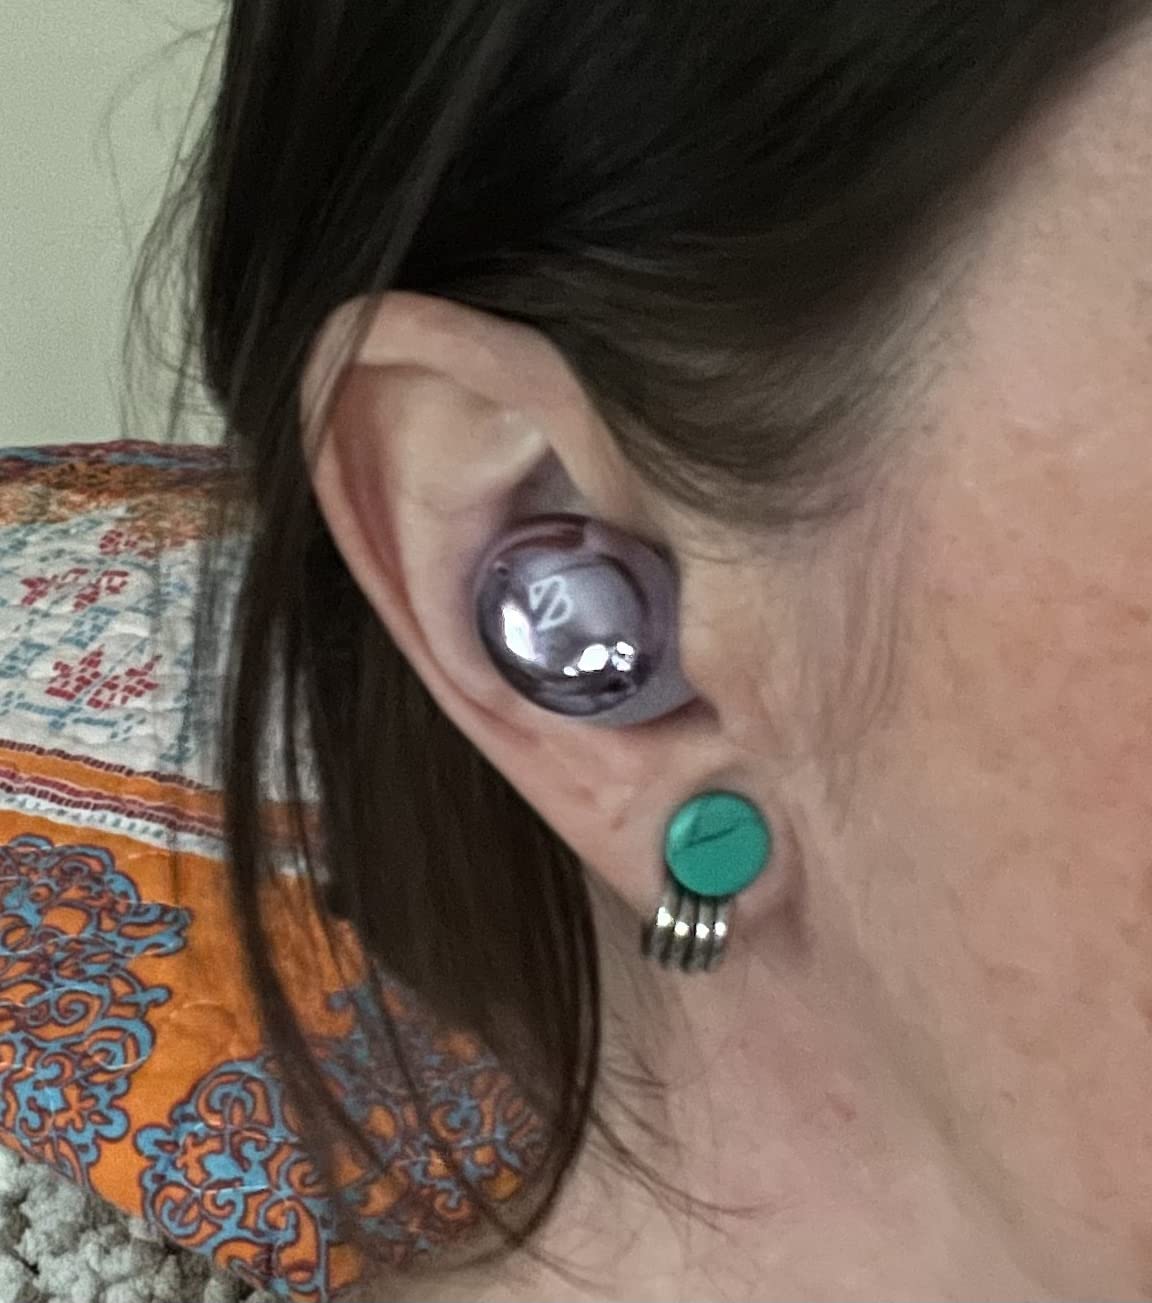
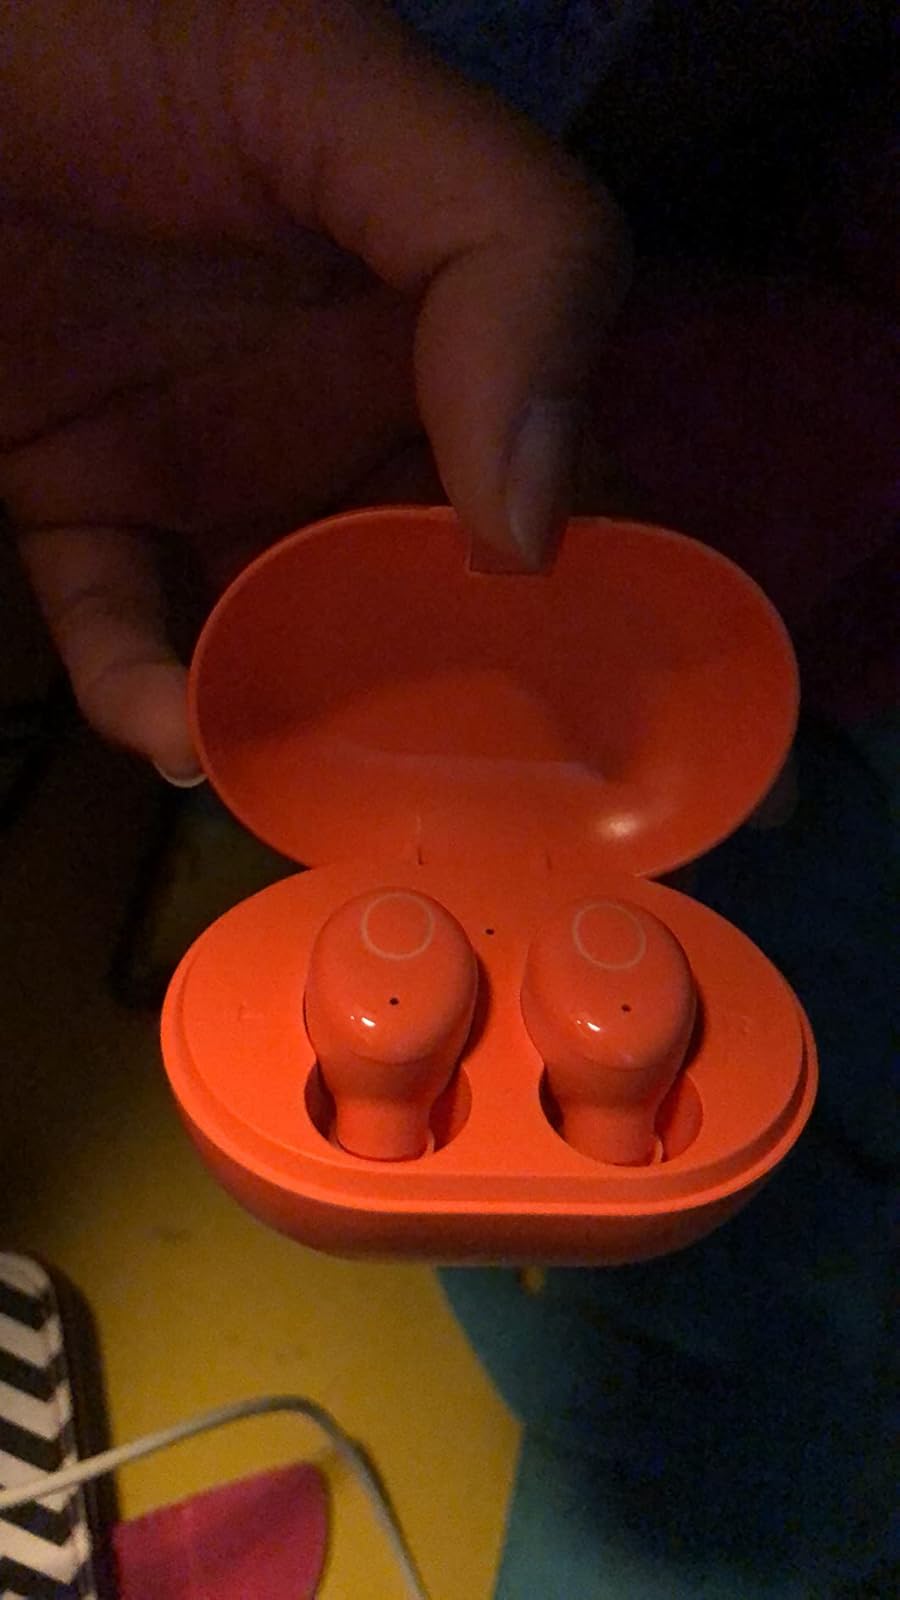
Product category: earbuds
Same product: no